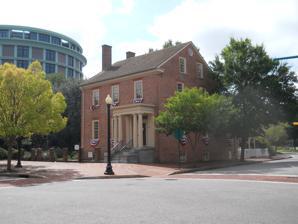
Building: Willoughby–Baylor House
Country: United States of America
Year built: 1794
Historic house in Virginia, United States United States historic place Willoughby–Baylor House U.S. National Register of Historic Places Virginia Landmarks Register Willoughby–Baylor House, September 2013 Show map of Virginia Show map of the United States Location 601 Freemason St., Norfolk, Virginia Coordinates 36°50′58″N 76°17′9″W / 36.84944°N 76.28583°W / 36.84944; -76.28583 Area 9.9 acres (4.0 ha) Built 1794 ( 1794 ) Architectural style Greek Revival NRHP reference No. 71001060 VLR No. 122-0033 Significant dates Added to NRHP September 22, 1971 Designated VLR April 6, 1971 The Willoughby–Baylor House is a historic home located at Norfolk, Virginia . It was built about 1794, and is a two-story, three-bay, brick detached townhouse with a gable roof. It features a Greek Revival style doorway and porch supported on two pairs of Greek Doric order columns. These features were added in the mid-1820s.  It was built by William Willoughby (1758-1800), a local merchant and building contractor.  The building is open as a historic house museum operated by the Chrysler Museum of Art . It was listed on the National Register of Historic Places in 1971. References